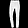
Label: Trouser